Piermont Bridge

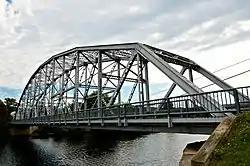

The Piermont Bridge carries New Hampshire Route 25 over the Connecticut River to the contiguous Vermont Route 25 between Piermont, New Hampshire and Bradford, Vermont. It is a Pennsylvania steel through truss bridge, built by the Boston Bridge Works in 1928. The bridge consists of a single span with a clear span of 352' and an overall length of 354'10". The roadbed is 20'7" wide, with a vertical clearance of 14'7". The bridge is approximately 25' above the river. The western (Vermont) abutment is made of split granite quarried from nearby Fairlee Mountain, while the eastern abutment is an early concrete construction built in 1908 by John Storrs for an earlier bridge. The bridge underwent a major renovation in 1993 which included the addition of a sidewalk (under which utilities were laid) and replacement of much of the bridge decking.